Robert Acquafresca

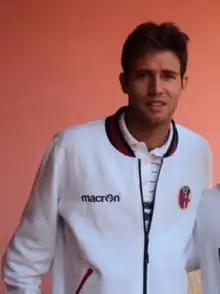
Acquafresca with Bologna in 2011

Robert Acquafresca (born 11 September 1987) is an Italian former professional footballer who played as a striker. He is a former Italy under-21 international and represented Italy at the 2008 Summer Olympics.